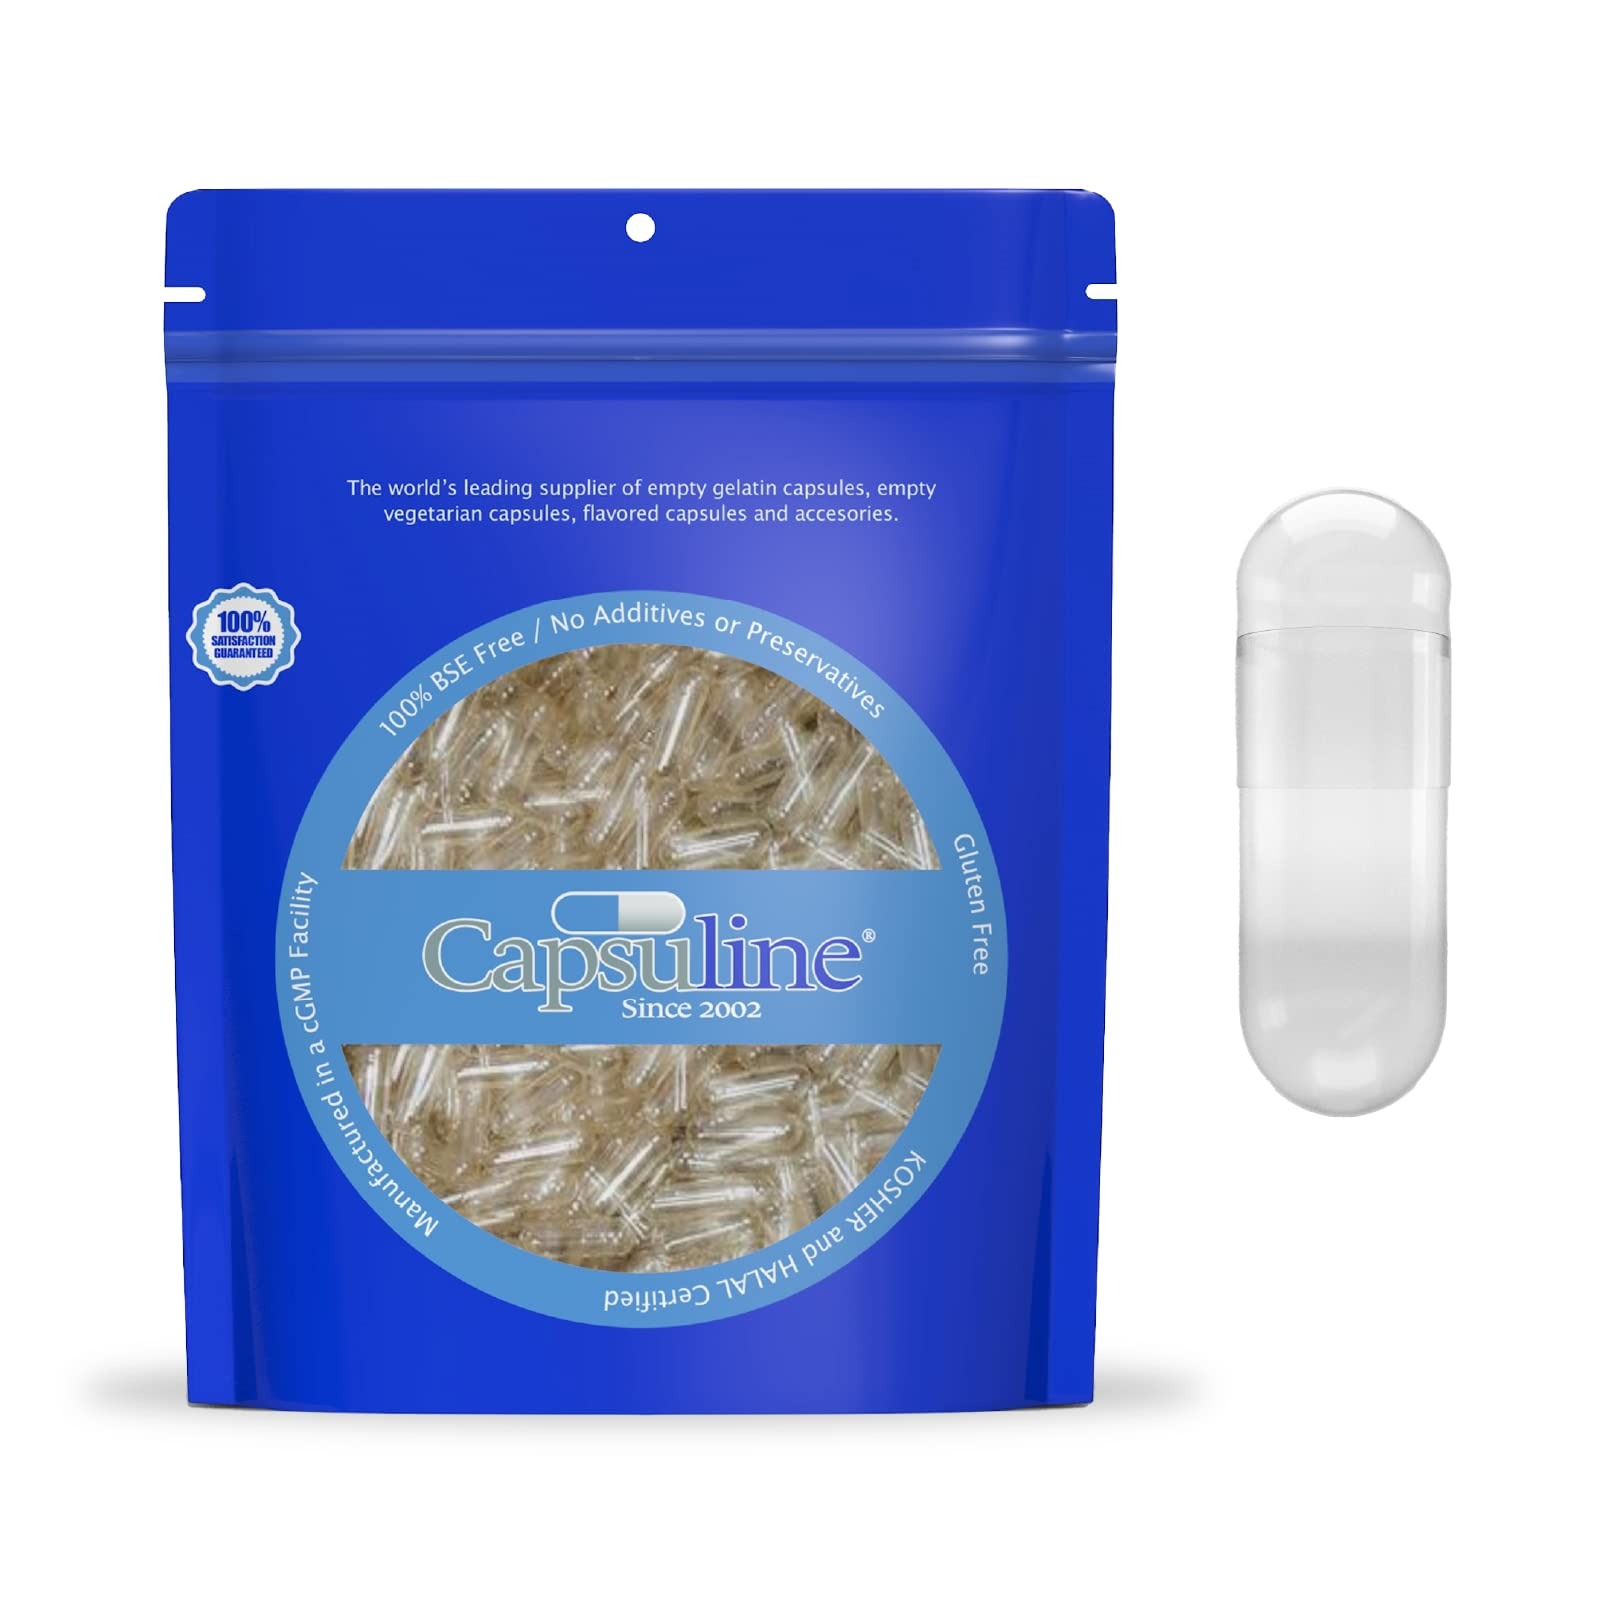
Item Name: Clear Size 4 Empty Gelatin Capsules by Capsuline - 5000 Count
Bullet Point 1: ✅ HIGH QUALITY PURE INGREDIENTS: We manufacture and package our capsules using state-of-the-art cGMP-certified facilities that meet all health compliance requirements. We use only pharmaceutical-grade gelatin, made from 100% bovine hide, making this capsule Kosher and Halal approved. No pork, additives, or contaminants are present. Gluten and allergen-free. We never use gelatin originating from genetically modified livestock.
Bullet Point 2: ✅ MAKE YOUR OWN SUPPLEMENTS: Create supplements and vitamins with full control of ingredients and dosages. Our gelatin empty pill capsules are ideal for herbs and powders, offering exceptional appearance and superior performance on filling machines. Farma Lock also keeps gelatin caps size 4 contents safe from dust and humidity. You can rest assured that your empty capsules are safe.
Bullet Point 3: ✅ UNIQUE LOCK TECHNOLOGY - Farma Loc, is one of the most effective in the industry ensures you don't waste any of your valuable powders, essential oils, herbs, or ingredients during or after filling your vegan capsules empty. Our complex formulation has been tested and reinvented year after year in order to provide top-of-the-line empty capsules.
Bullet Point 4: ✅ DIFFERENT OPTIONS: We offer convenient bulk options in 100, 500, 1000, and 5000 counts. Provides you with high-quality pure Bovine gelatin capsules to fill your premade supplement, nootropic, and fitness capsules. It's our goal to make life easier for you by offering gelatin capsules empty 4. We also have a line of vegetable capsules, vegetarian empty capsules, and vegan empty caps.
Bullet Point 5: ✅ 100% SATISFACTION GUARANTEED: If for any reason you are not 100% satisfied with your purchase please contact us directly and we will do our best to make it right. We pride ourselves on providing a convenient shopping experience. US based customer service.
Value: 5000.0
Unit: Count

Price: 50.99